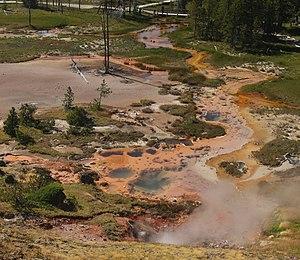
USA, Wyoming, Parc national de Yellowstone, Artists' Paintpoints, vue globale